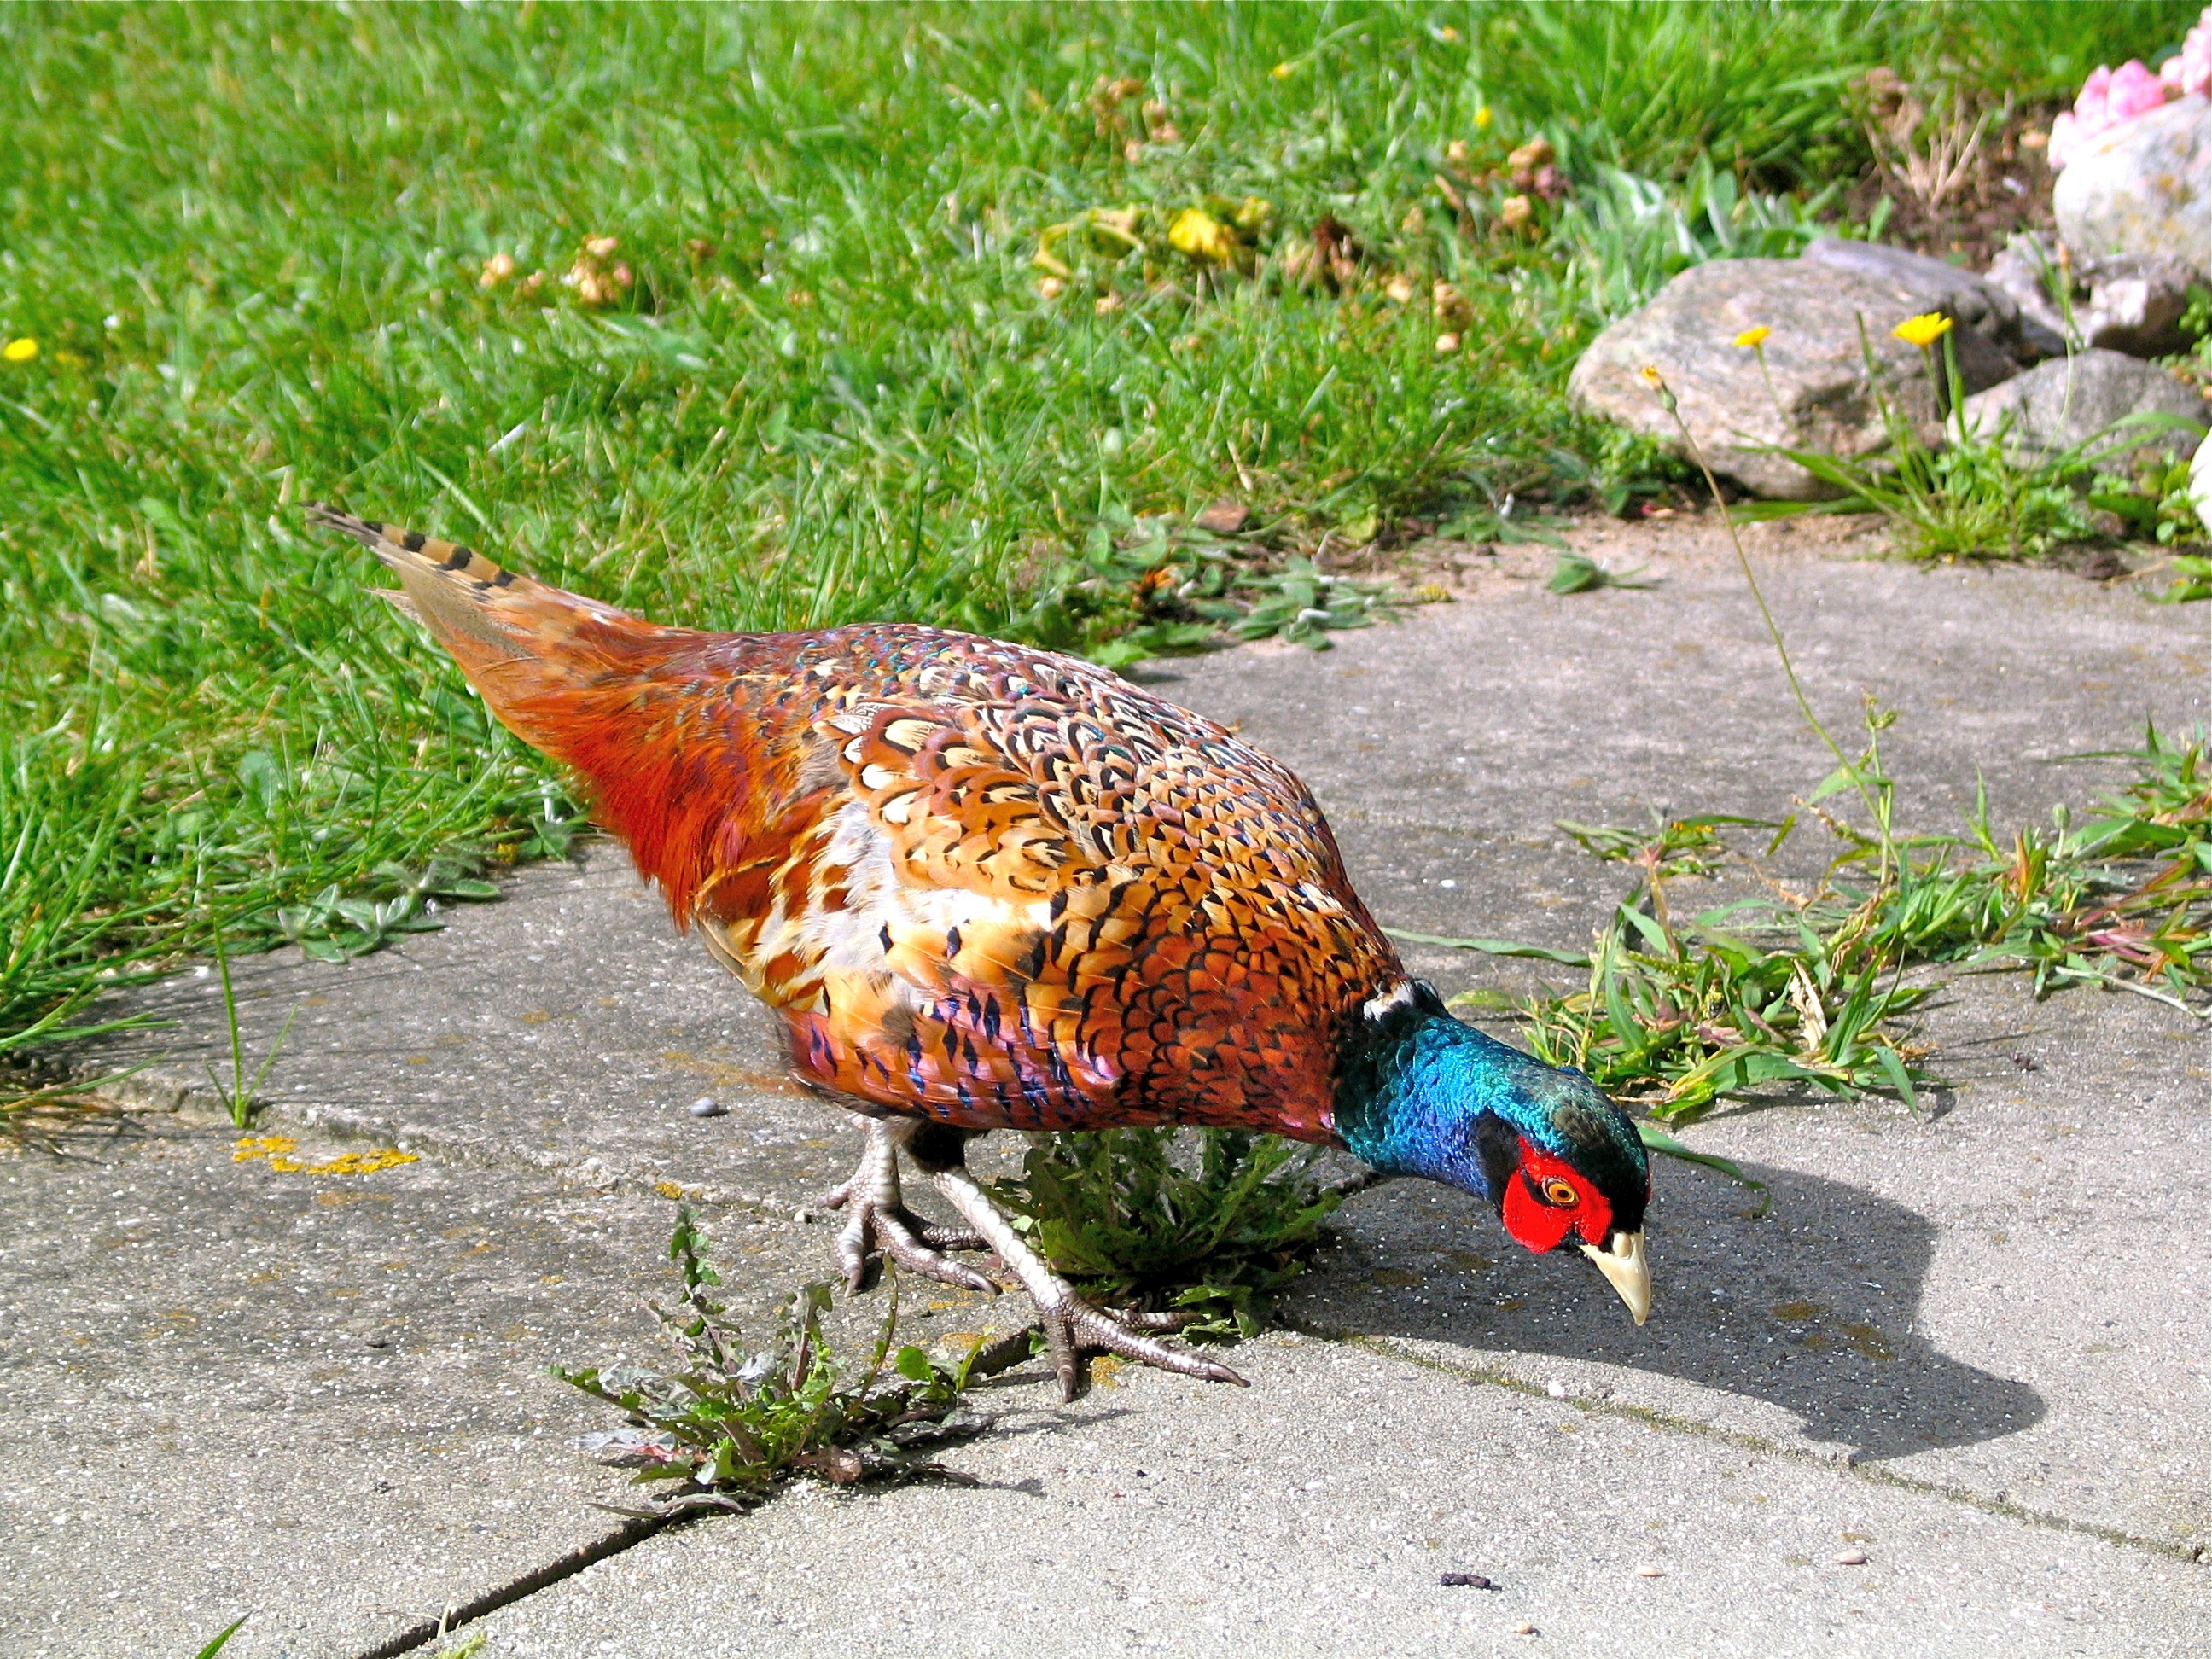
nature, bird, animal, wildlife, colorful, chicken, fowl, fauna, plumage, peck, pheasant, galliformes, vertebrate, species, search, phasianidae, phasianus colchicus